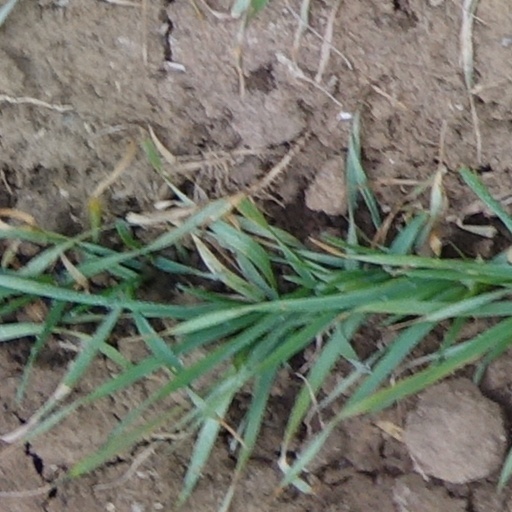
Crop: wheat